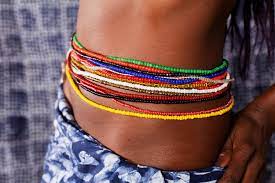
Lii ab nataal la. Nataal buy wone benn xale bu jigéen bu sol ay bin-bin. Bin-bin yi nag gis nanu bin-bin gu ñuul, bin-bin gu weex, gu xonq, gu nëtëx. Gis nanu ci bin-bin gu mboq tamit. Xale bu jigéen bi nag daldi jàpp loxo bi ci ndigg li, daldi teg loxo bi ci ndigg li.